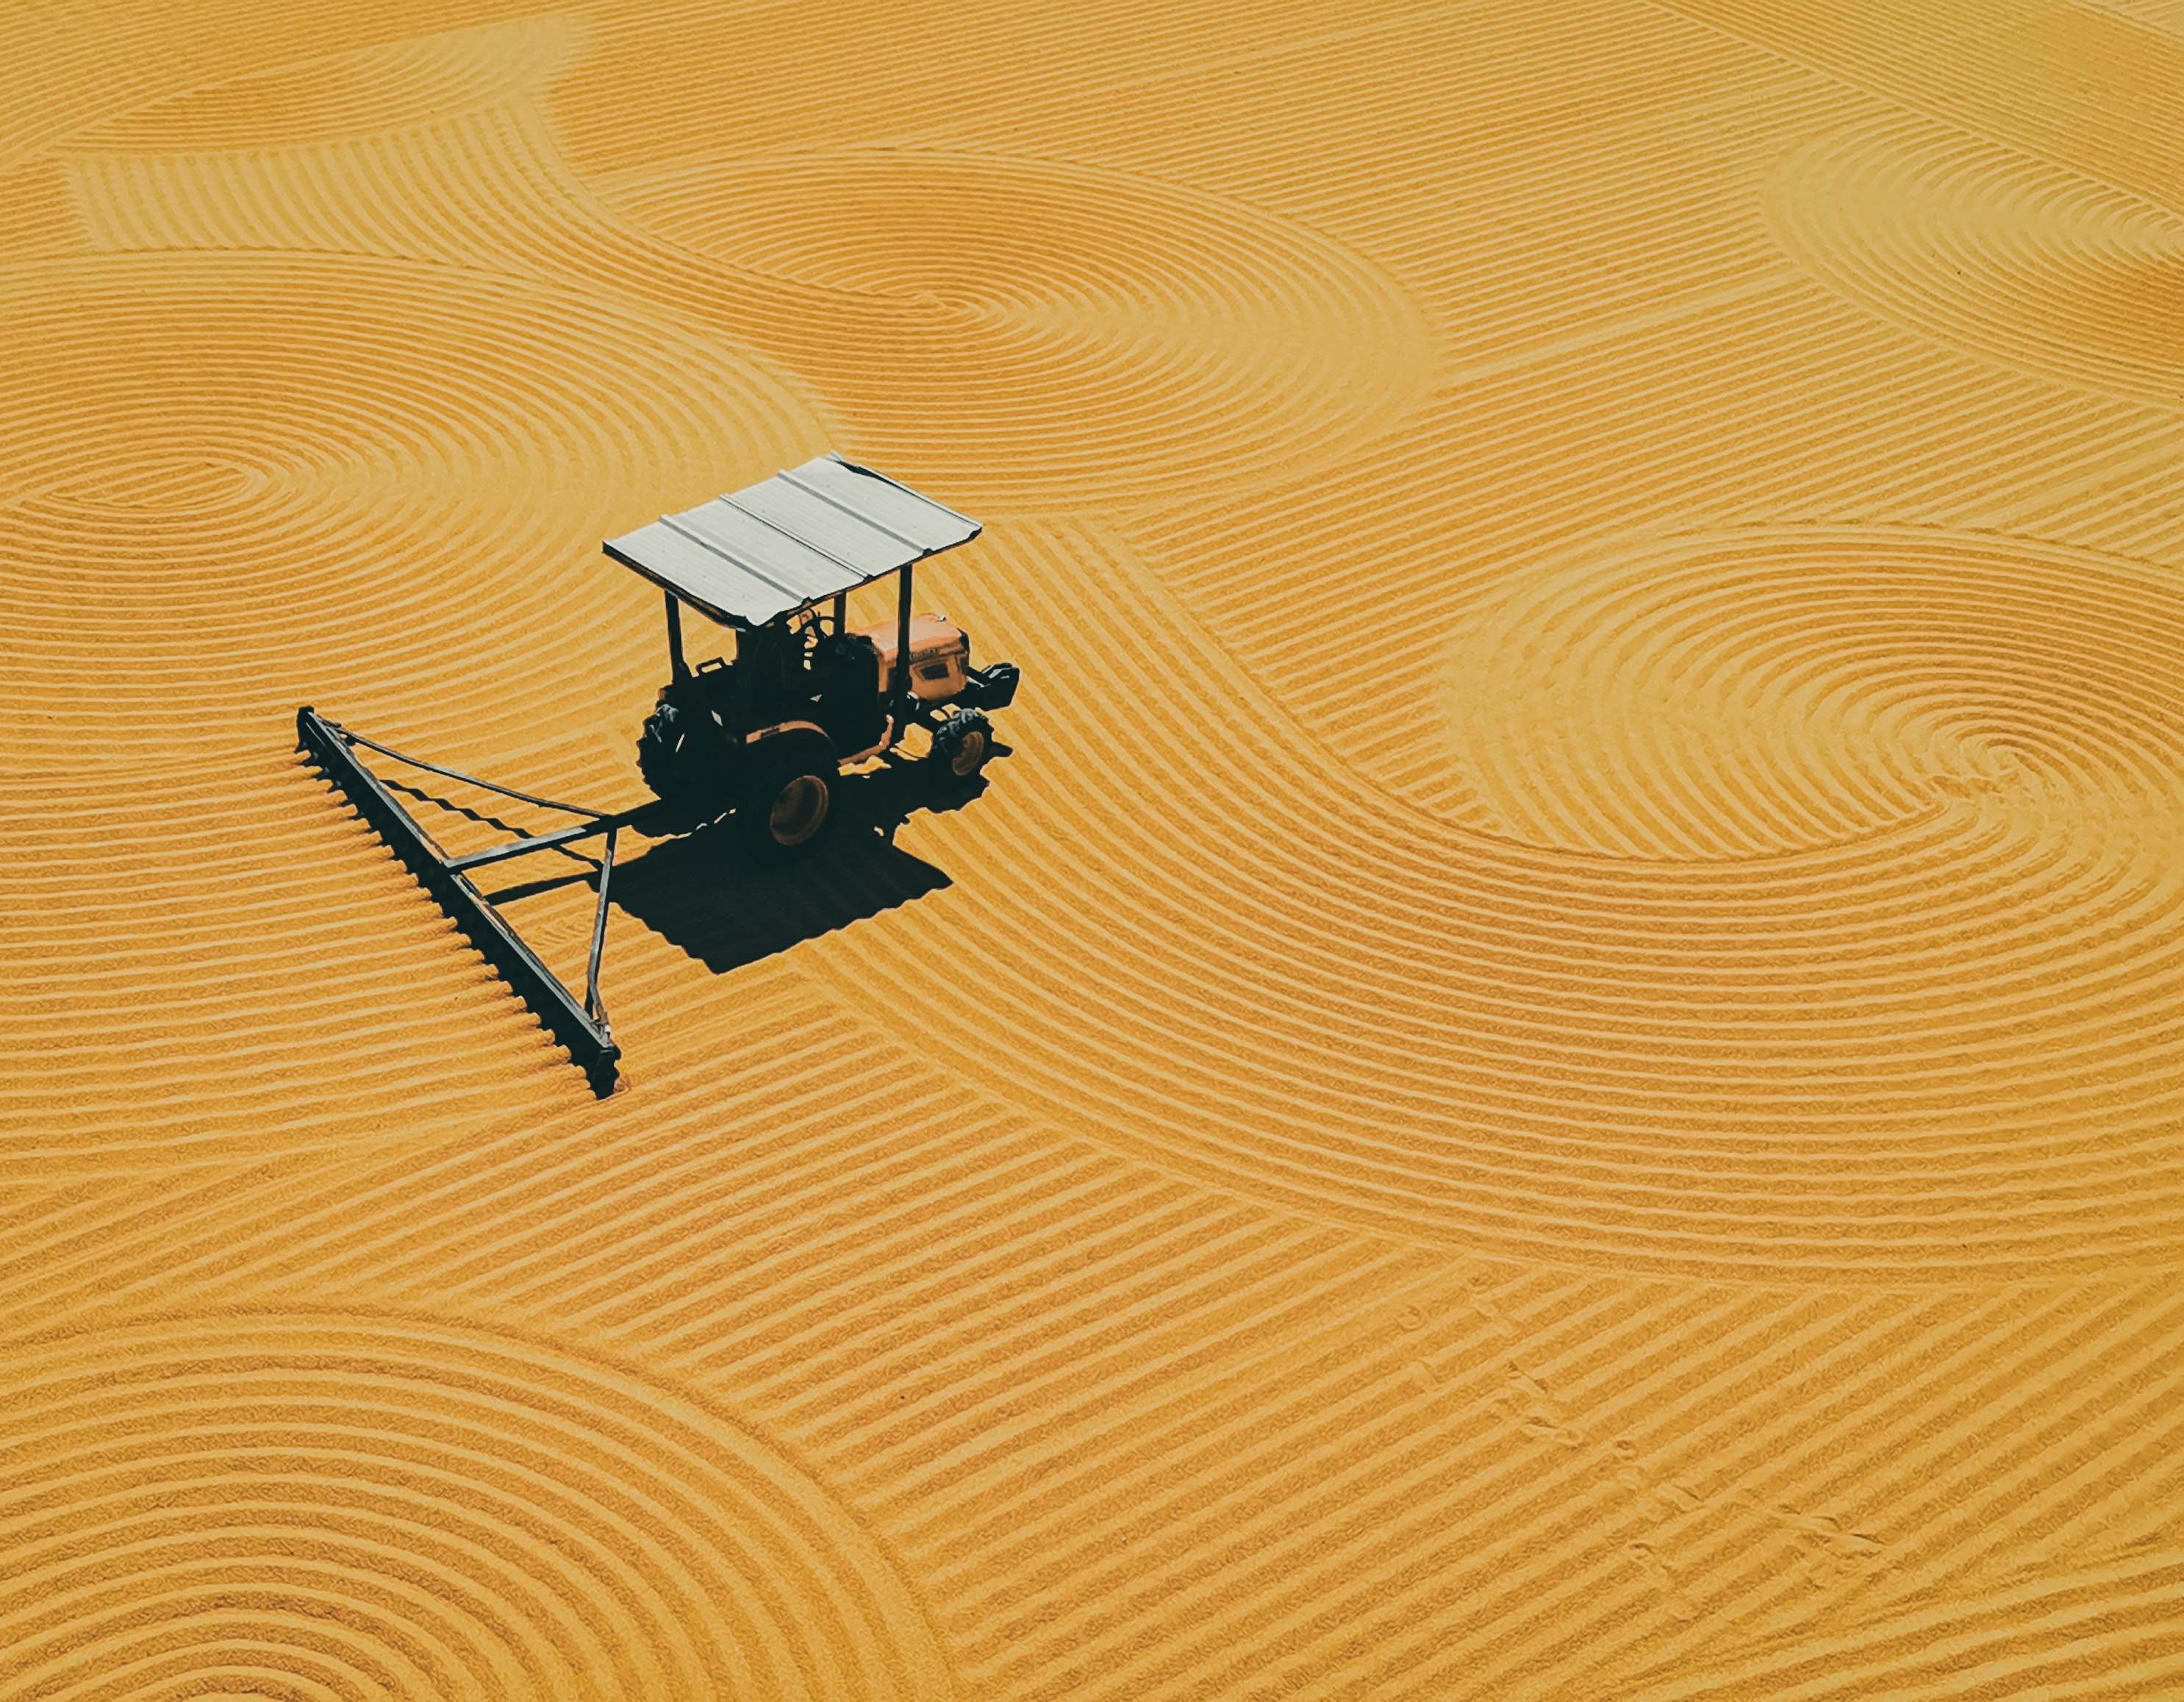
natural, natural environment, Tints and shades, wood, landscape, art, font, vehicle, shadow, logo, singing sand, slope, graphics, aeolian landform, illustration, rectangle, brand, erg, circle, paper product, soil, umbrella, macro photography, lighting accessory, graphic design